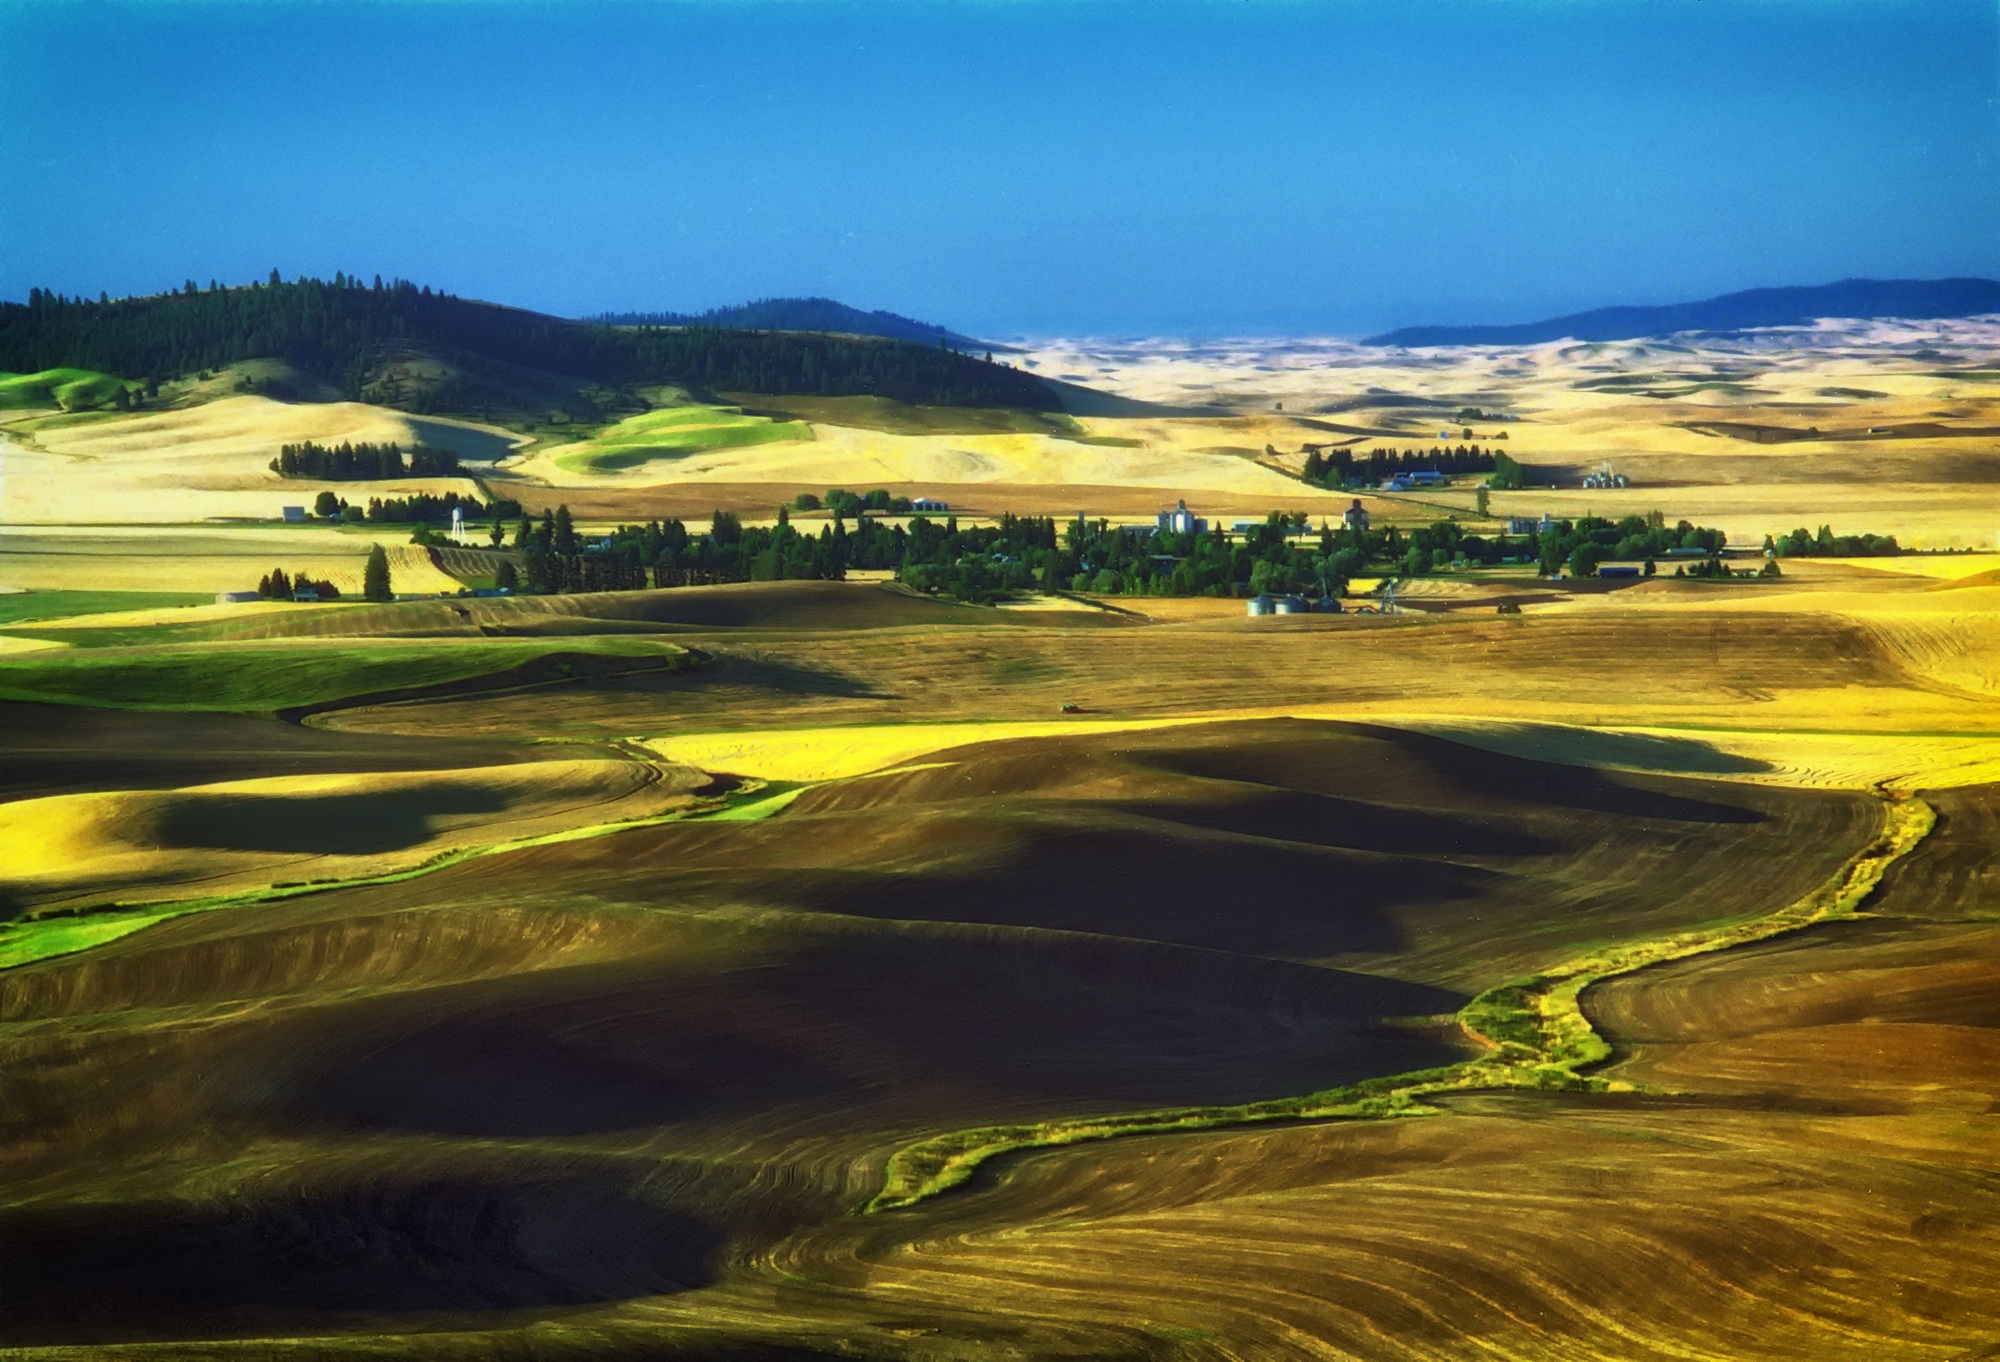
landscape, nature, horizon, marsh, mountain, cloud, structure, field, meadow, prairie, morning, hill, dawn, valley, mountain range, dusk, rural, scenic, usa, agriculture, savanna, plain, washington, golf course, golf club, outside, hills, fields, grassland, badlands, wetland, plateau, vista, habitat, steppe, rural area, aerial photography, rolling hills, natural environment, geographical feature, computer wallpaper, sport venue